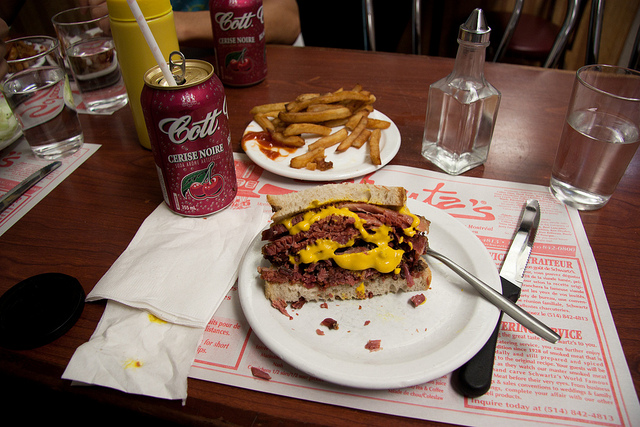
user: Given an image and a question. Answer the question in a short answer. Question: What other sodas taste like coca cola? Short Answer:
assistant: pepsi